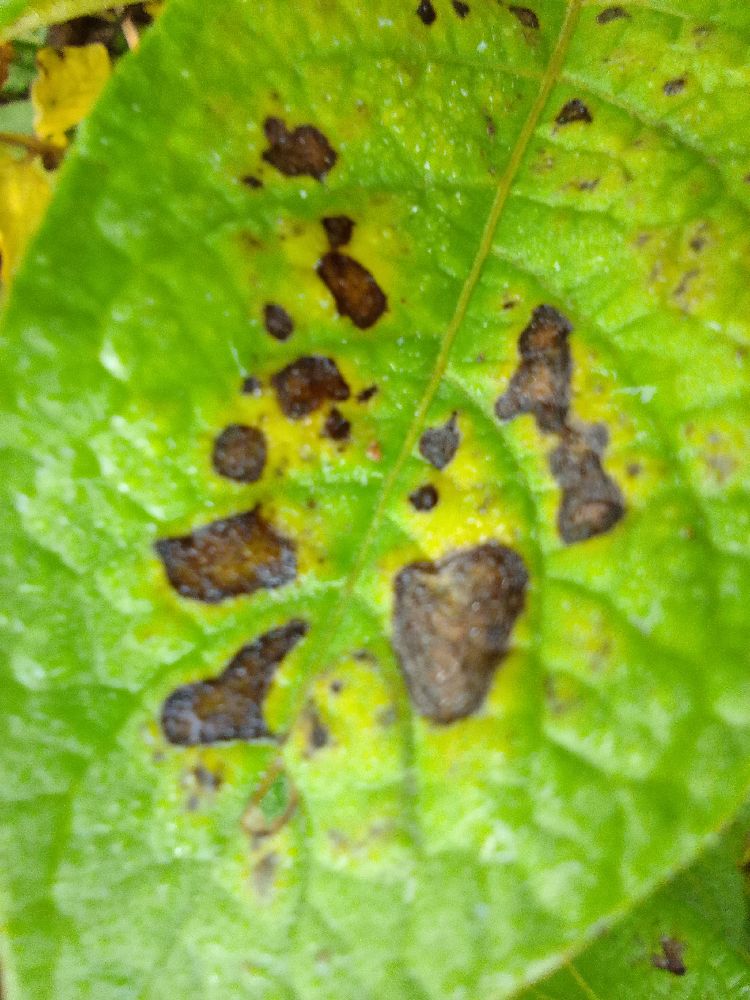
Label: Early blight